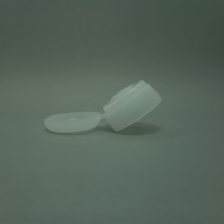
Color: white/transparent
Cap type: flip-top cap